Gail Porter

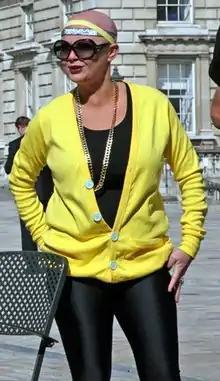
Porter in 2009

Gail Porter (born 23 March 1971) is a Scottish television personality, former model and actress. She started her television career in children's TV, before branching out into modelling and presenting mainstream TV. In 1999, she posed nude for "FHM", an image which was projected on to the Houses of Parliament. Later in her career, Porter has been affected by alopecia, a condition which causes hair loss.